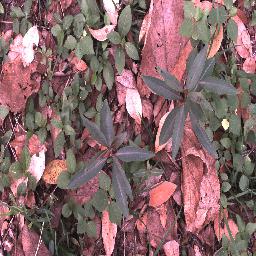
Label: rubber_vine